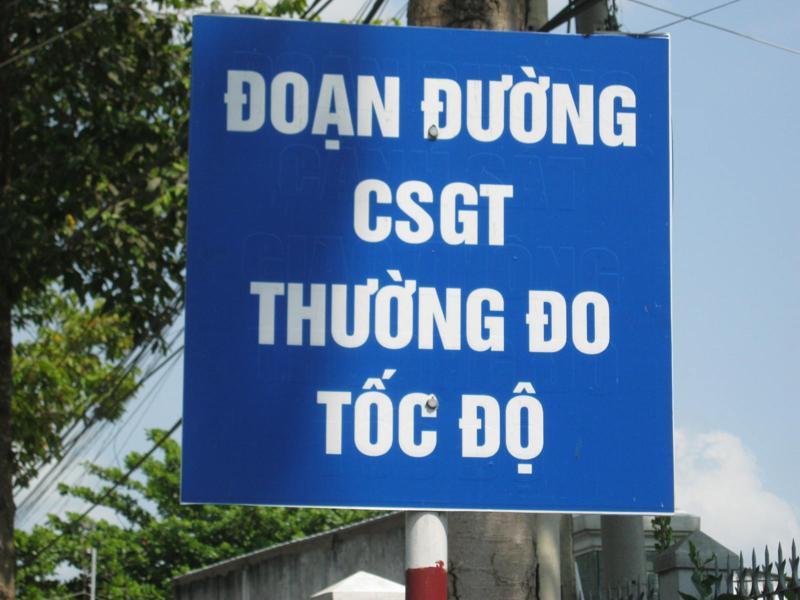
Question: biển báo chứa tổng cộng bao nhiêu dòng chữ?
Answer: biển báo chứa tổng cộng bốn dòng chữ